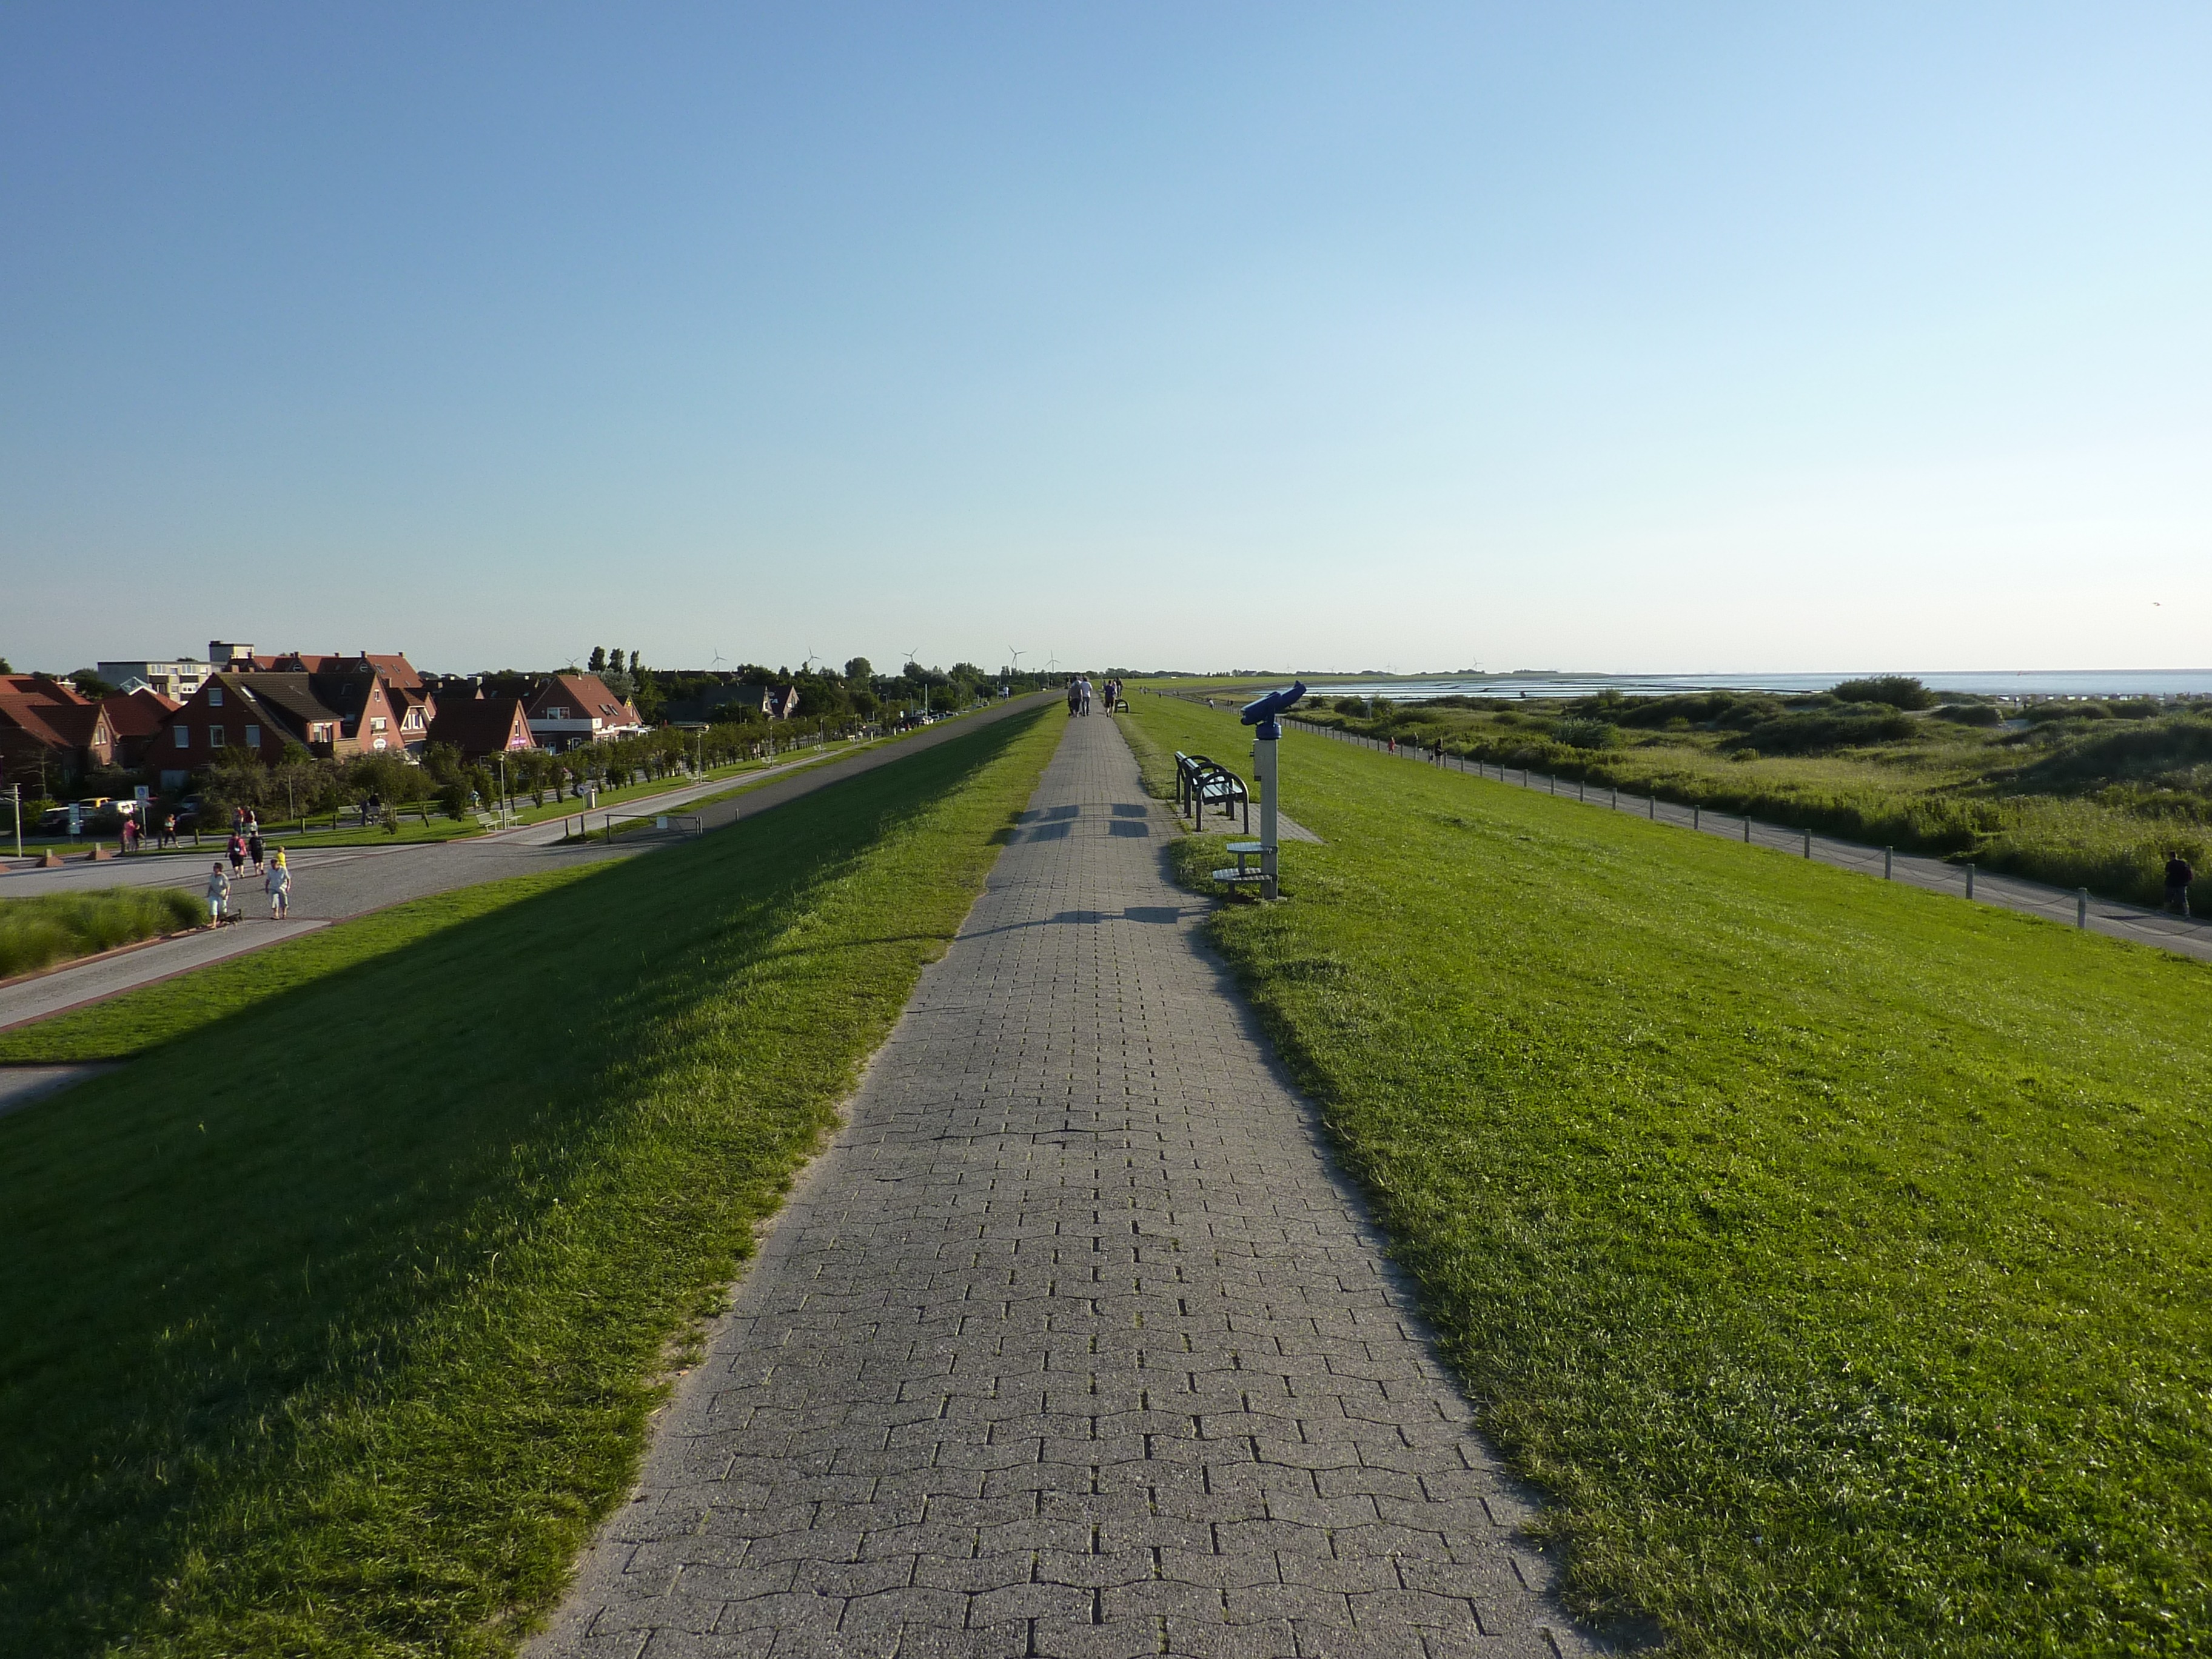
landscape, coast, grass, horizon, road, field, lawn, hill, walkway, waterway, plain, dunes, north, rural area, norddeich